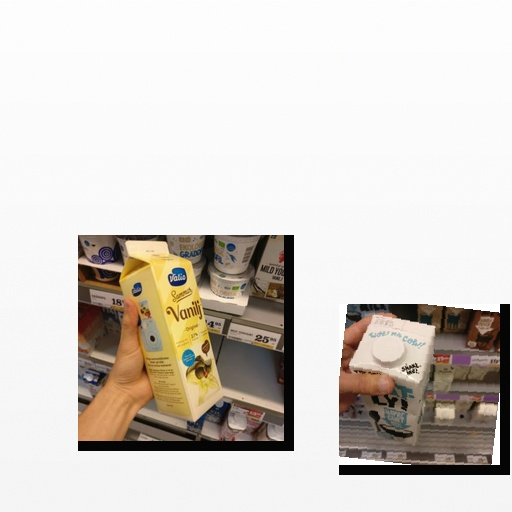
Food items: oatghurt, vanilla_yoghurt